Darling of the Day

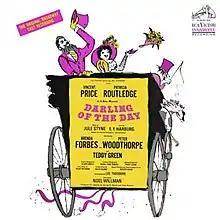
Original Cast Recording

Darling of the Day is a musical with a book by Nunnally Johnson, lyrics by E. Y. Harburg, and music by Jule Styne. It is based on Arnold Bennett's novel "Buried Alive" and his play "The Great Adventure". Patricia Routledge won the Tony Award for Best Actress in a Musical for her performance in the 1968 Broadway production.